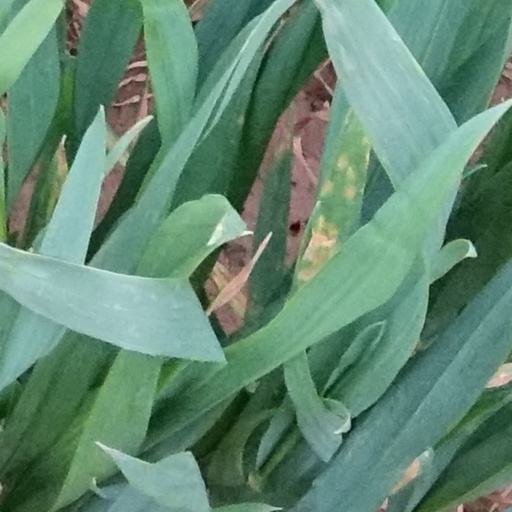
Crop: wheat